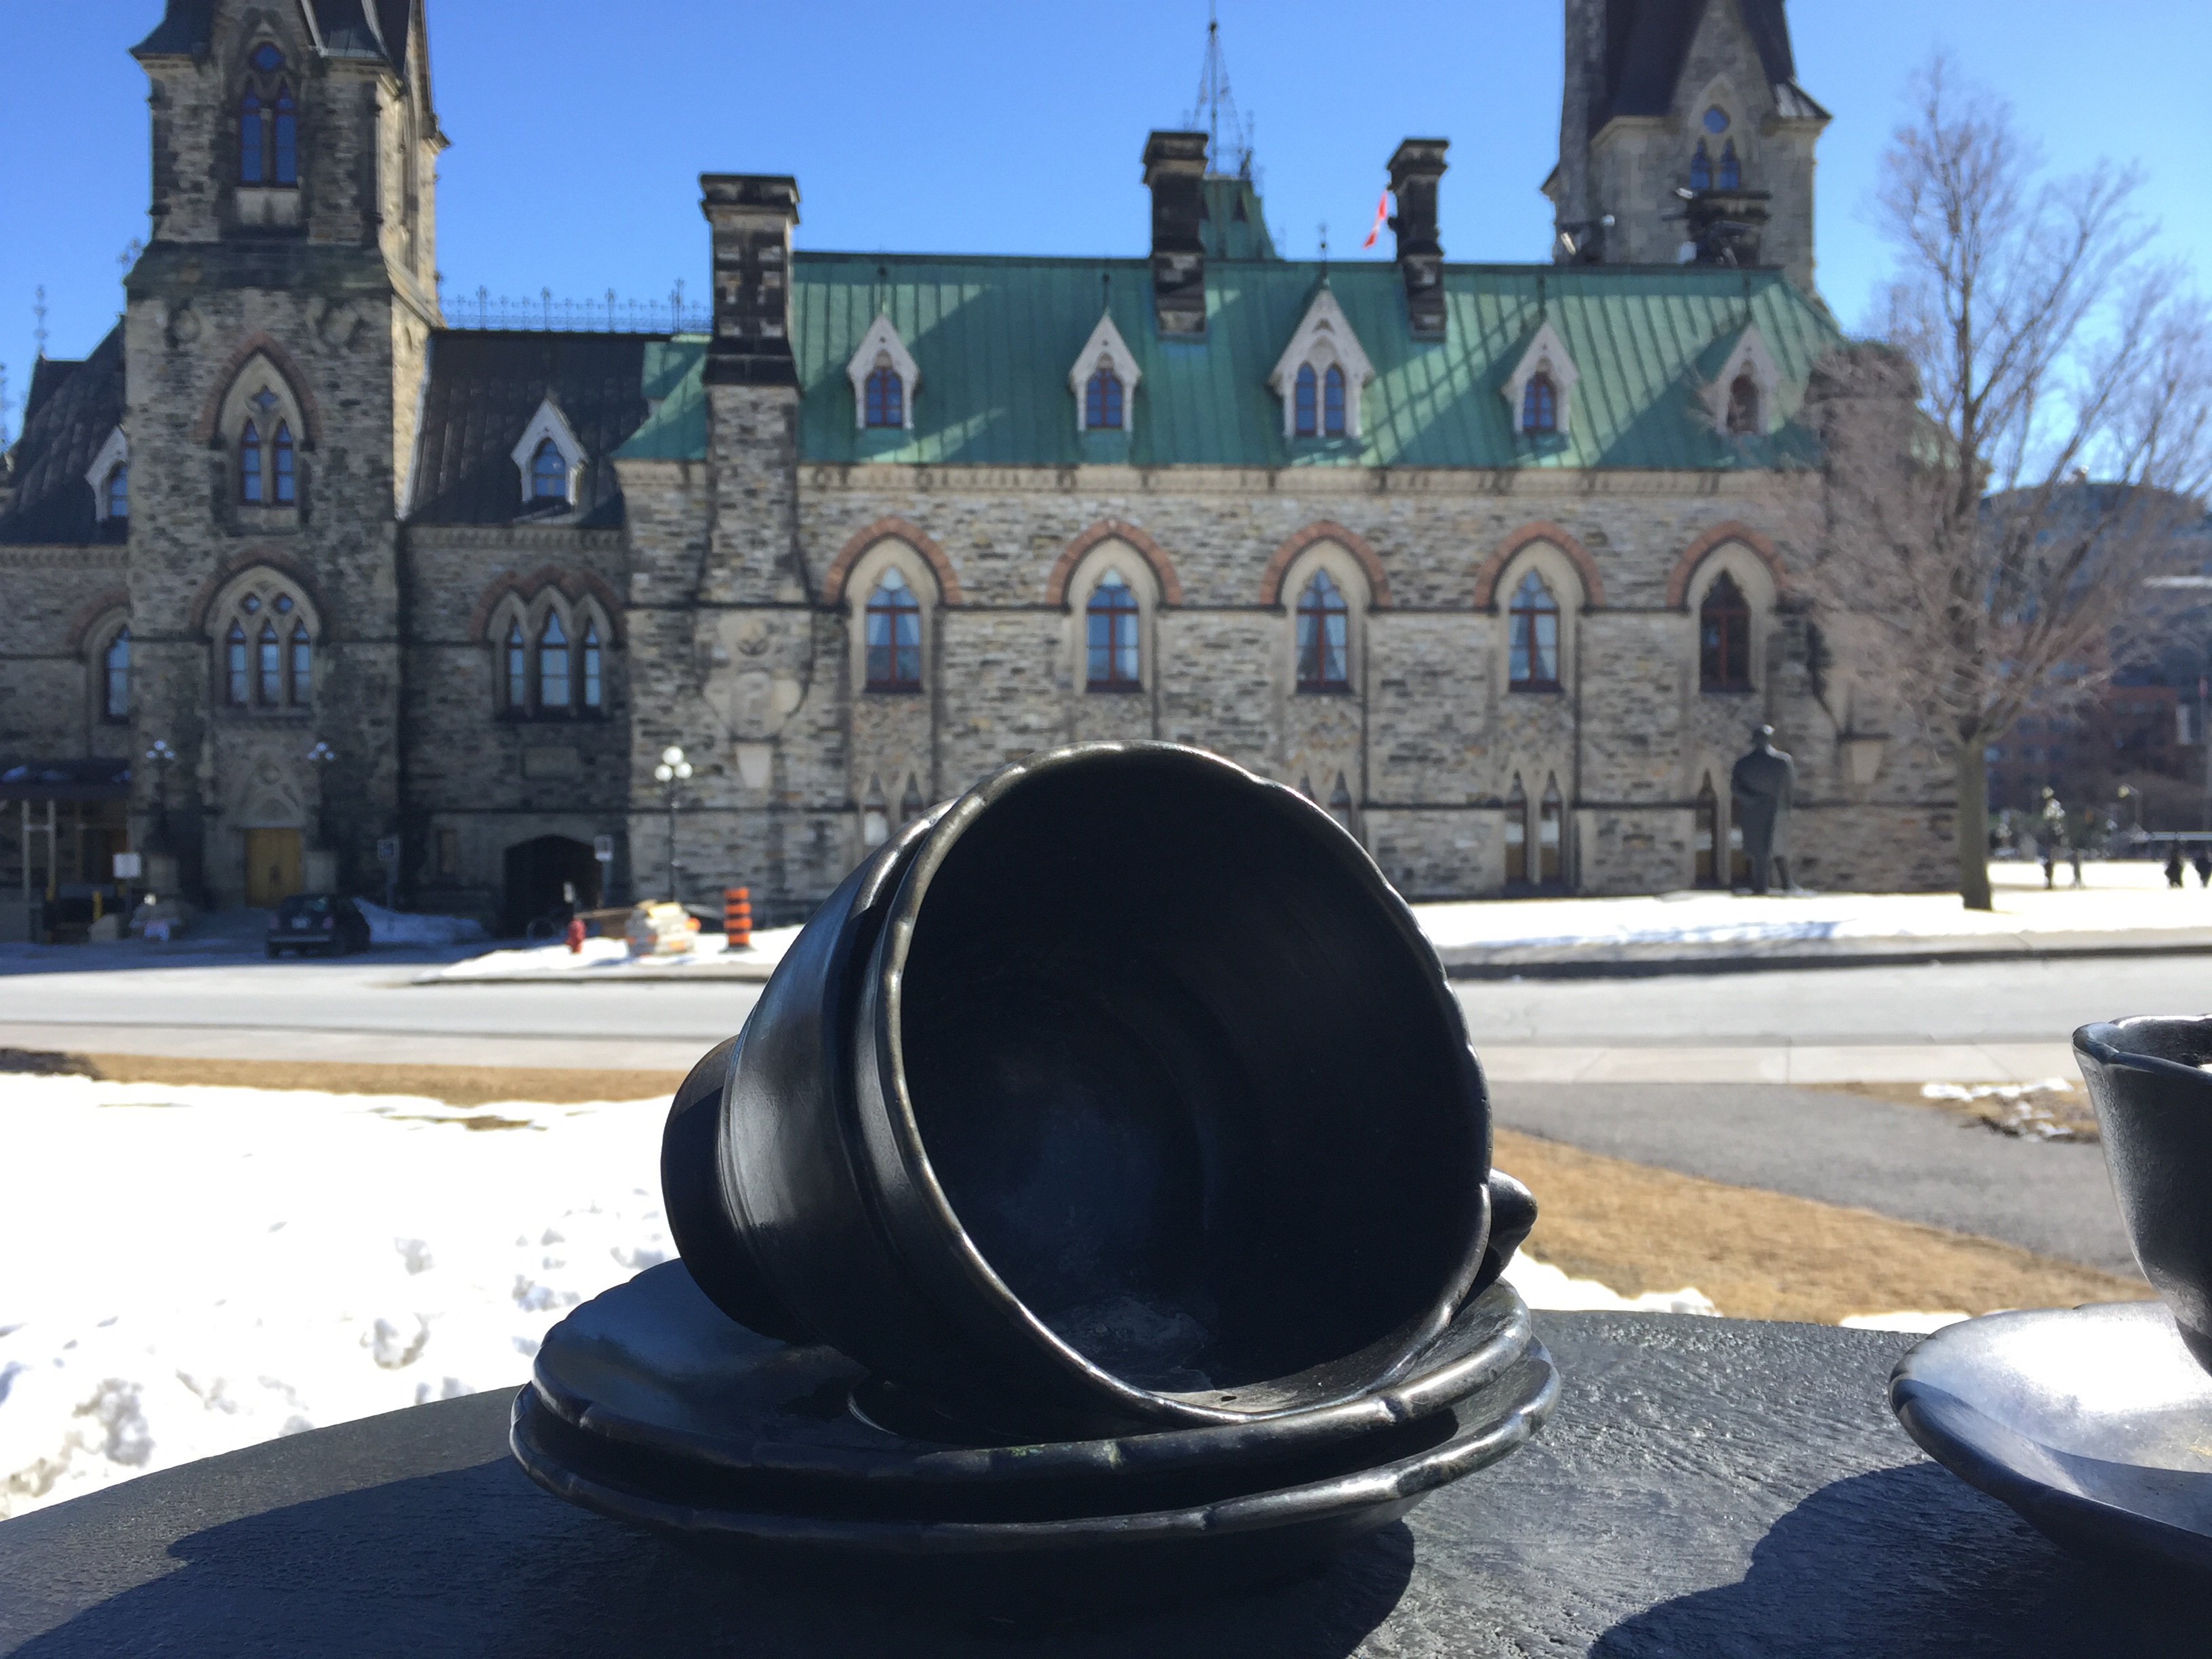
monument, cup, plaza